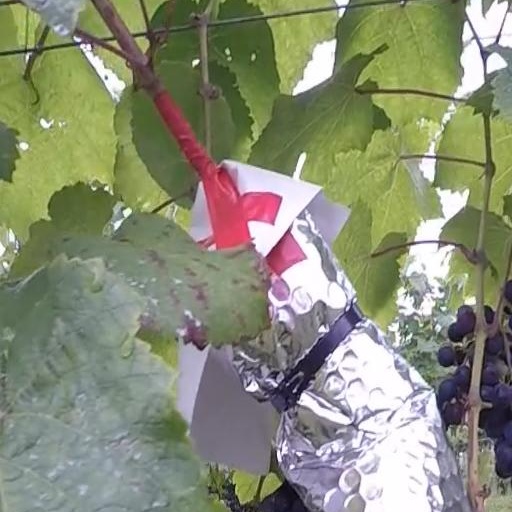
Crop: grape